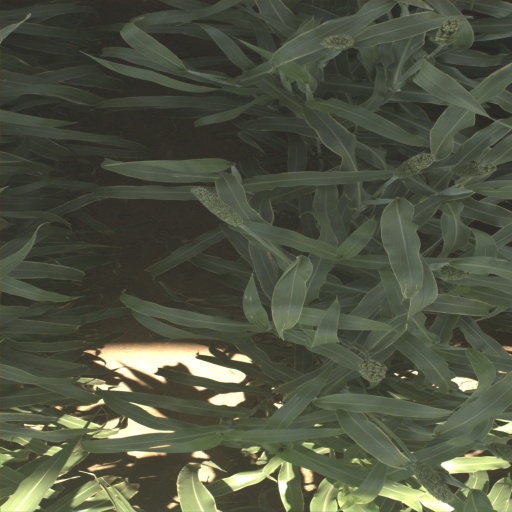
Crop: sorghum